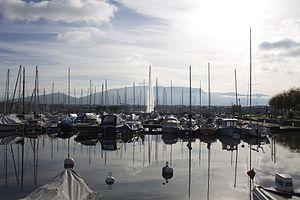
Cet article présente une liste des ports du Léman. Elle est établie à partir des informations fournies par la Société Internationale de Sauvetage du Léman.